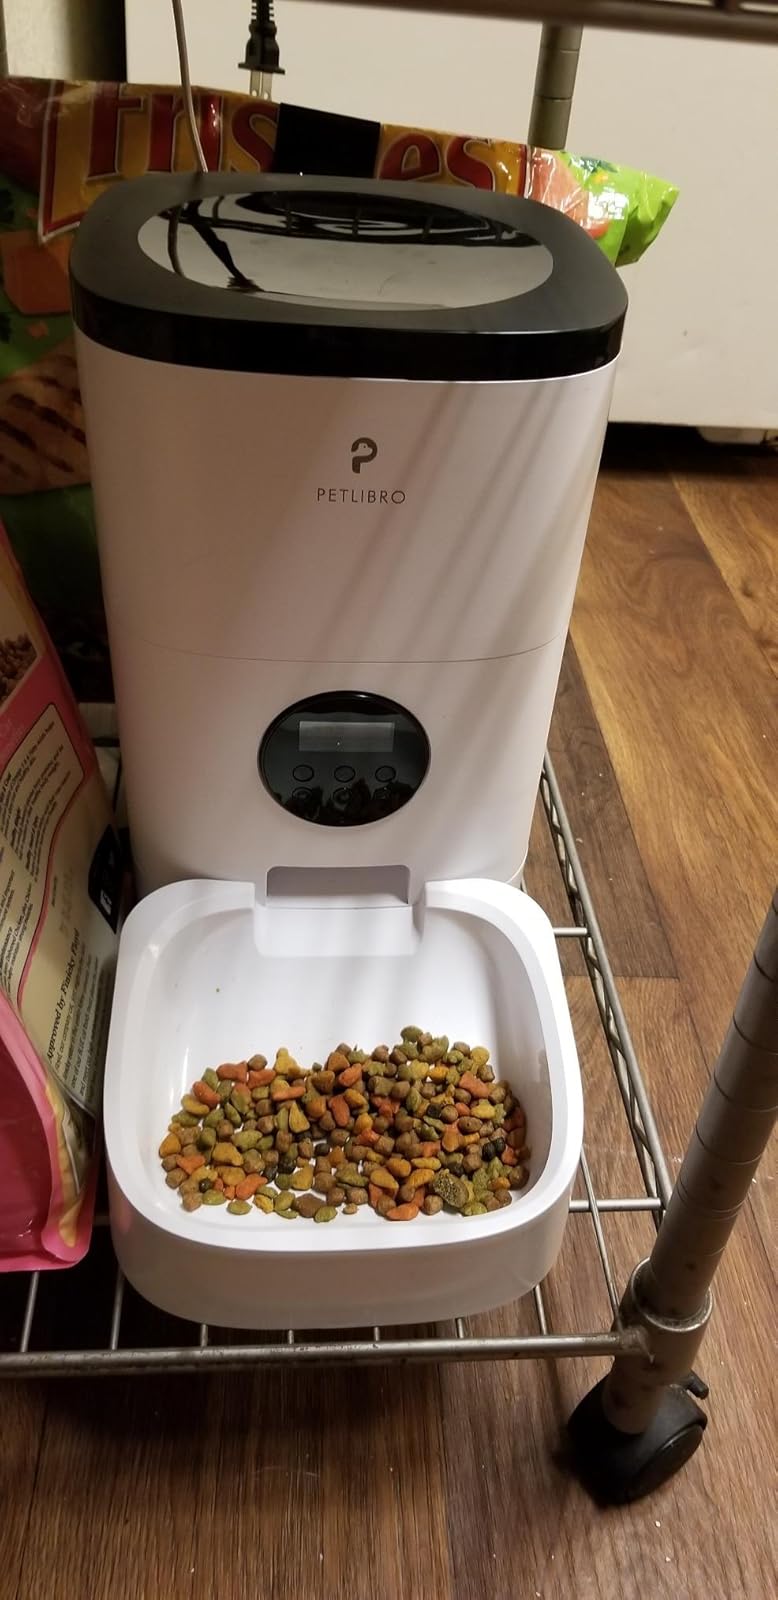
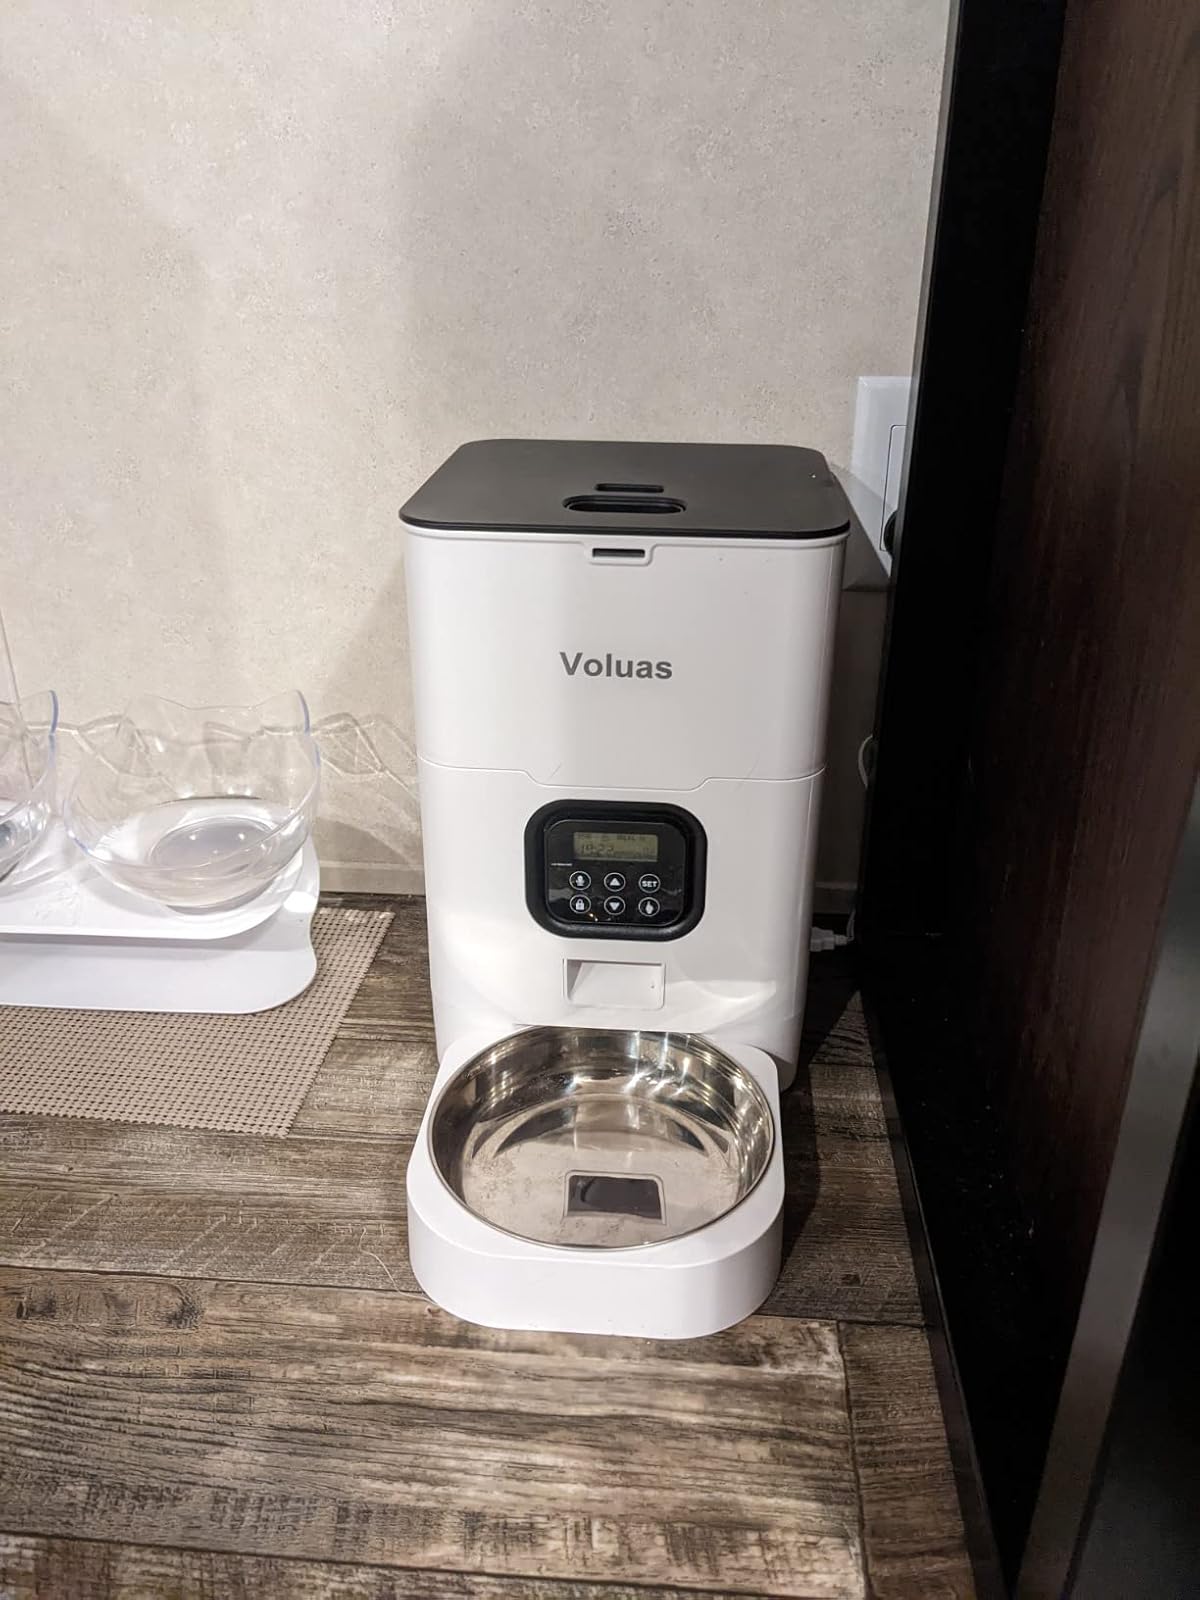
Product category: items_feeder
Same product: no